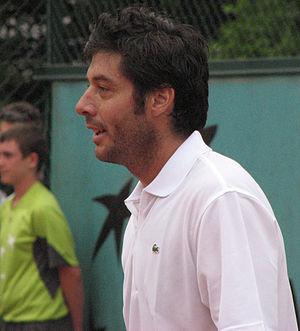
Sébastien Grosjean au tournoi de Roland-Garros 2009